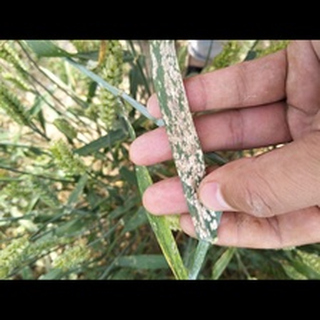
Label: wheat_mildew